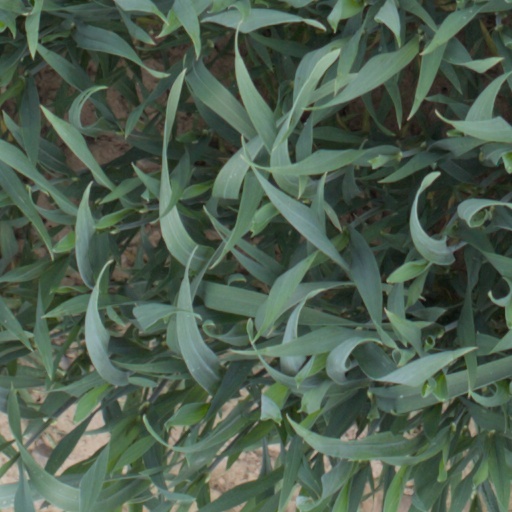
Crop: wheat